Culture of Cambodia

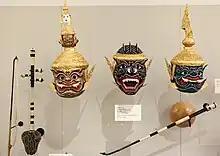
Khmer musical instruments and theatre masks

The history of visual arts in Cambodia stretches back centuries to ancient crafts; Khmer art reached its peak during the Angkor period. Traditional Cambodian arts and crafts include textiles, non-textile weaving such as Cambodian mats, silversmithing, stone carving, lacquerware, ceramics, wat murals, and kite-making. Beginning in the mid-20th century, a tradition of modern art began in Cambodia, though in the later 20th century both traditional and modern arts declined for several reasons, including the killing of artists by the Khmer Rouge. The country has experienced a recent artistic revival due to increased support from governments, NGOs, and foreign tourists.